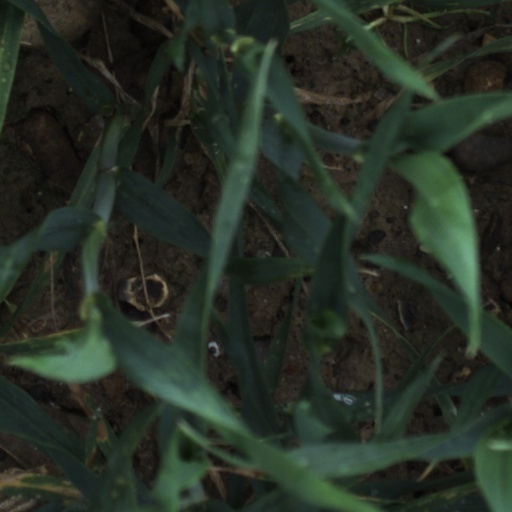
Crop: wheat